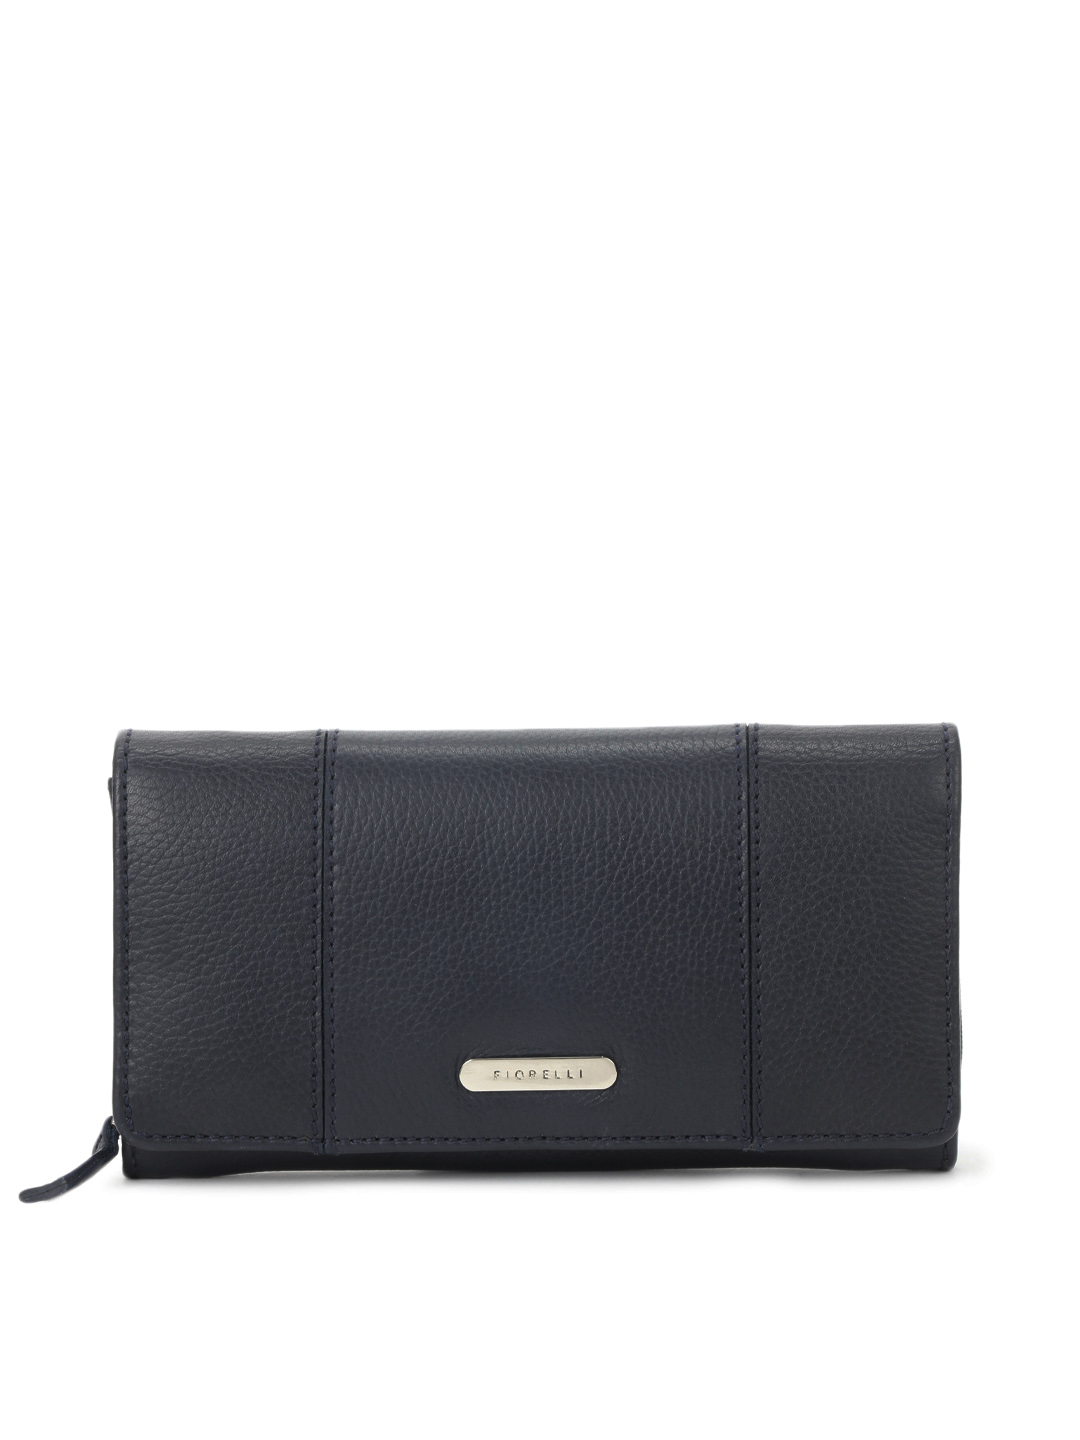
Fiorelli Women Navy Blue Wallet
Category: Accessories / Wallets / Wallets
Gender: Women
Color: Navy Blue
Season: Fall 2012
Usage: Casual